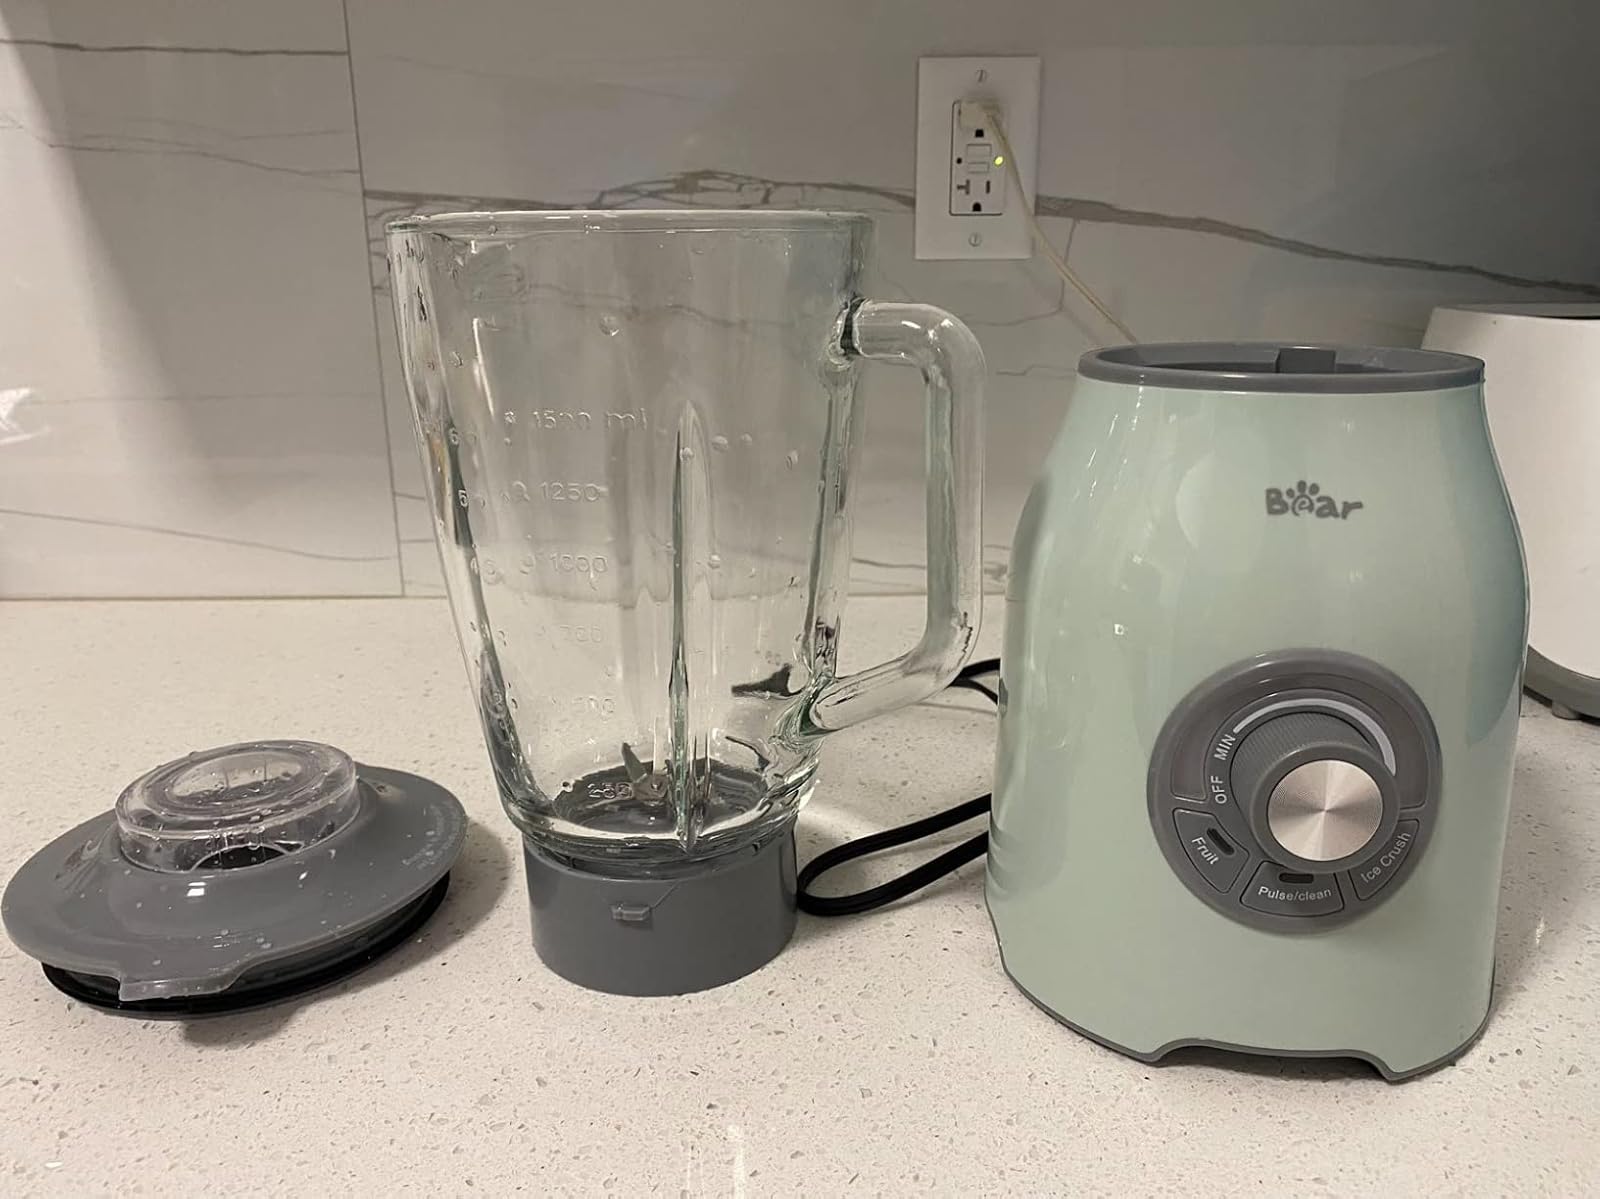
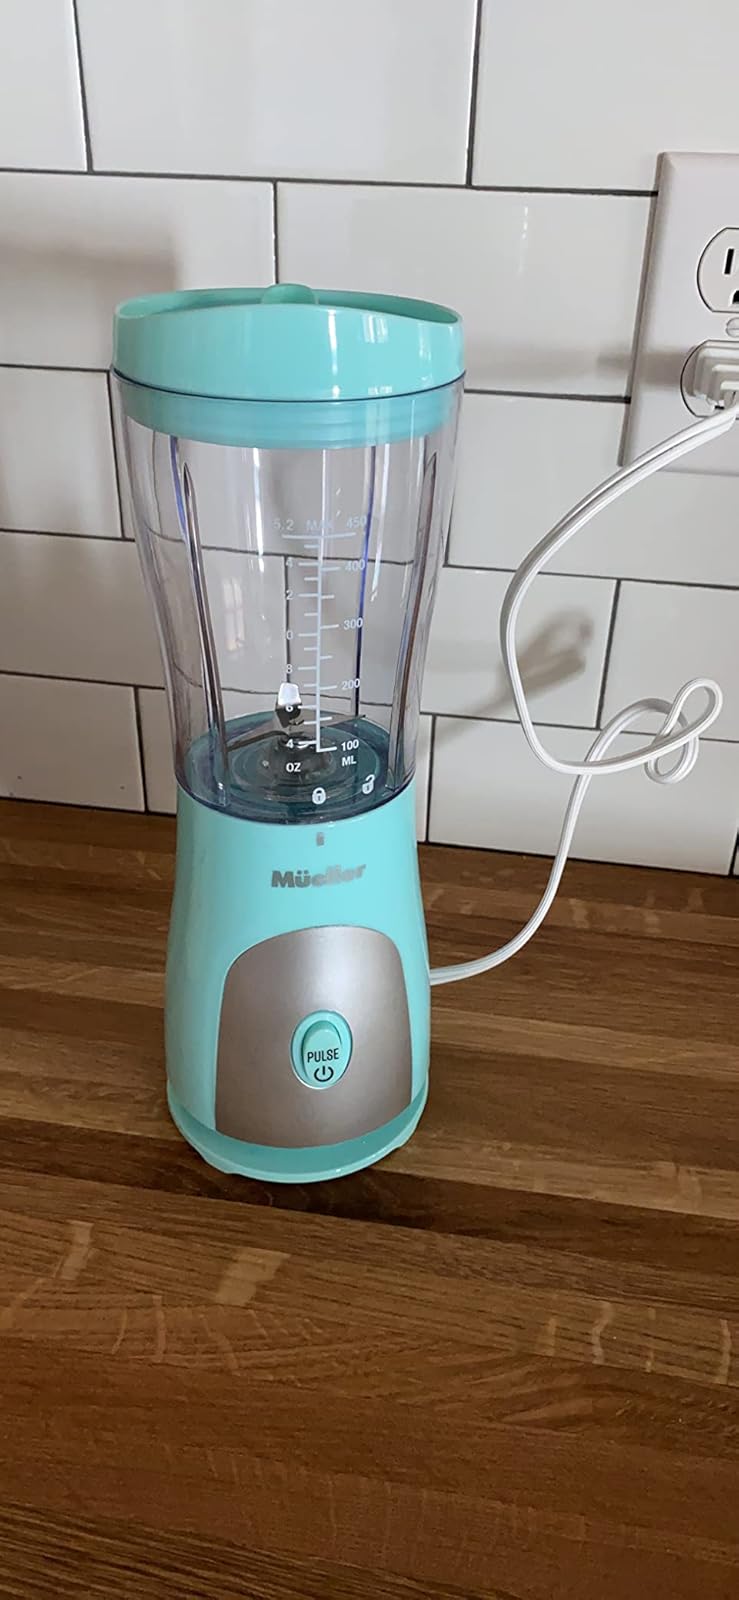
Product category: items_blender
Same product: no